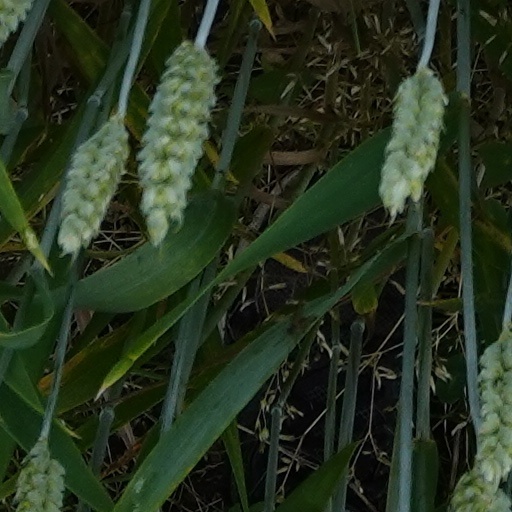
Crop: wheat